Poland–Ukraine relations

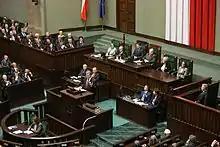
Visit of President of Ukraine Petro Poroshenko in the Polish Sejm, 2014

Poland has been an avid supporter of Ukraine throughout the tumultuous period of the Euromaidan and the annexation of Crimea by the Russian Federation. The Polish government has campaigned for Ukraine in the European Union and is a supporter of sanctions against Russia for its actions in Ukraine. Poland has declared that they will never recognize the annexation of Crimea by Russia. In 2014, Poland's ex-foreign minister Radoslaw Sikorski alleged that in 2008, Russian President Vladimir Putin proposed to then Polish Prime Minister Donald Tusk in the division of Ukraine between Poland and Russia. Sikorski later stated that some words had been over-interpreted, and that Poland did not take part in annexations. Especially during this period, Poland took a large number of Ukrainian refugees.